Law of the European Union

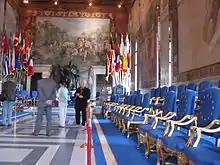
The Treaty of Rome, signed in "Musei Capitolini" was the first international treaty that envisaged social, economic and political integration, within limited fields, for nation-states.

To "save succeeding generations from the scourge of war, which twice.. brought untold sorrow to mankind", the United Nations Charter was passed in 1945, and the Bretton Woods Conference set up a new system of integrated World Banking, finance and trade. Also, the Council of Europe, formed by the Treaty of London 1949, adopted a European Convention on Human Rights, overseen by a new transnational court in Strasbourg in 1950. Already in 1946, Winston Churchill, who had been defeated as UK Prime Minister in 1945, had called for a "United States of Europe", though this did not mean the UK would sever its ties to the Commonwealth. In 1950, the French Foreign Minister Robert Schuman proposed that, beginning with integration of French and German coal and steel production, there should be "an organisation open to the participation of the other countries of Europe", where "solidarity in production" would make war "not merely unthinkable, but materially impossible". The 1951 Treaty of Paris created the first European Coal and Steel Community (ECSC), signed by France, West Germany, Belgium, the Netherlands, Luxembourg and Italy, with Jean Monnet as its president. Its theory was simply that war would be impossibly costly if ownership and production of every country's economy was mixed together. It established an Assembly (now the European Parliament) to represent the people, a Council of Ministers for the member states, a Commission as the executive, and a Court of Justice to interpret the law. In the East, the Soviet Union had installed dictatorial governments, controlling East Germany, and the rest of Eastern Europe. Although Stalin died in 1953 and the new general secretary Nikita Khrushchev had denounced him in 1956, Soviet tanks crushed a democratic Hungarian Revolution of 1956, and repressed every other attempt of its people to win democracy and human rights.